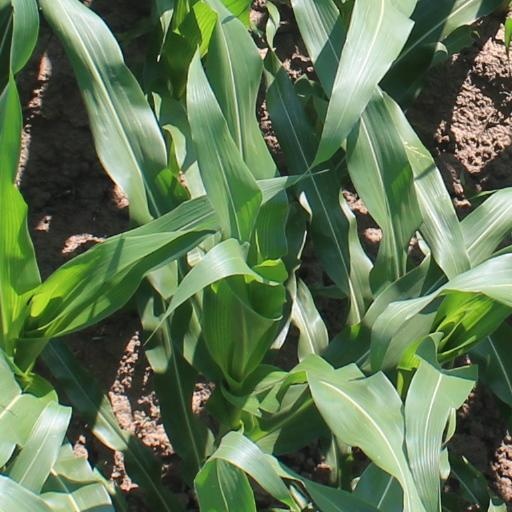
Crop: maize; corn